Nat Wei, Baron Wei

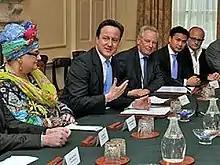
Press Release: General statement in response to Nat Wei’s nomination to House of Lords and appointment as advisor to the Government on Big Society

At the launch event, the Prime Minister, David Cameron, announced that Wei would also be appointed a life peer. He was introduced in the House of Lords on 3 June 2010 as Baron Wei, of Shoreditch in the London Borough of Hackney. He is the third person of Chinese ethnic origin to become a member of the House of Lords, after Baroness Dunn (who is not domiciled in the UK) and the late Lord Chan; the third person of Hong Kong ancestry to become a House of Lords member, after Baroness Dunn and the late Lord Kadoorie; and the first-ever member of Chinese origin to be British-born. He is also one of the youngest people to have been made a life peer, at the age of 33.